Five Corners, Jersey City

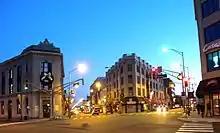
Newark Avenue on left; Summit Avenue on right

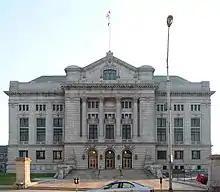
Hudson County Courthouse

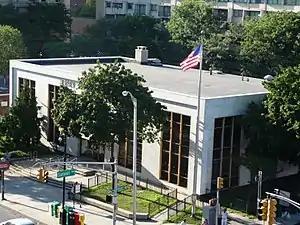
Five Corners Branch Library

Five Corners is a neighborhood located at the intersection of Summit Avenue, Newark Avenue, and Hoboken Avenue in Jersey City, in the U.S. state of New Jersey, and is situated in the northeastern portion of the larger Journal Square district. The name of the intersection is used for the neighborhood radiating from the crossing, which is adjacent to the Hilltop, just south of Bergen Arches and The Divided Highway.